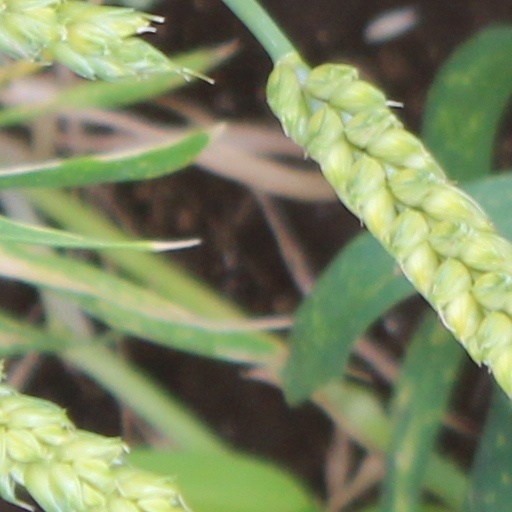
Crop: wheat